İlhan Selçuk

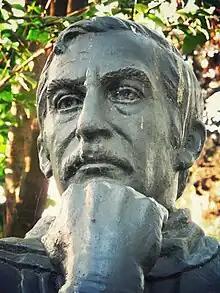
Statue of Selçuk in Özgürlük Park, Istanbul

İlhan Selçuk (11 March 1925 – 21 June 2010) was a Turkish lawyer, journalist, author, novelist and editor.